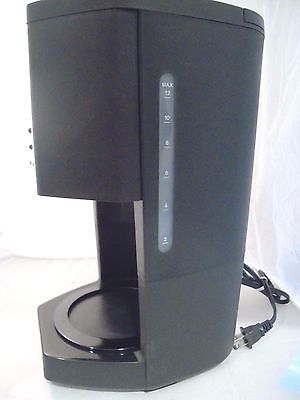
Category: coffee maker